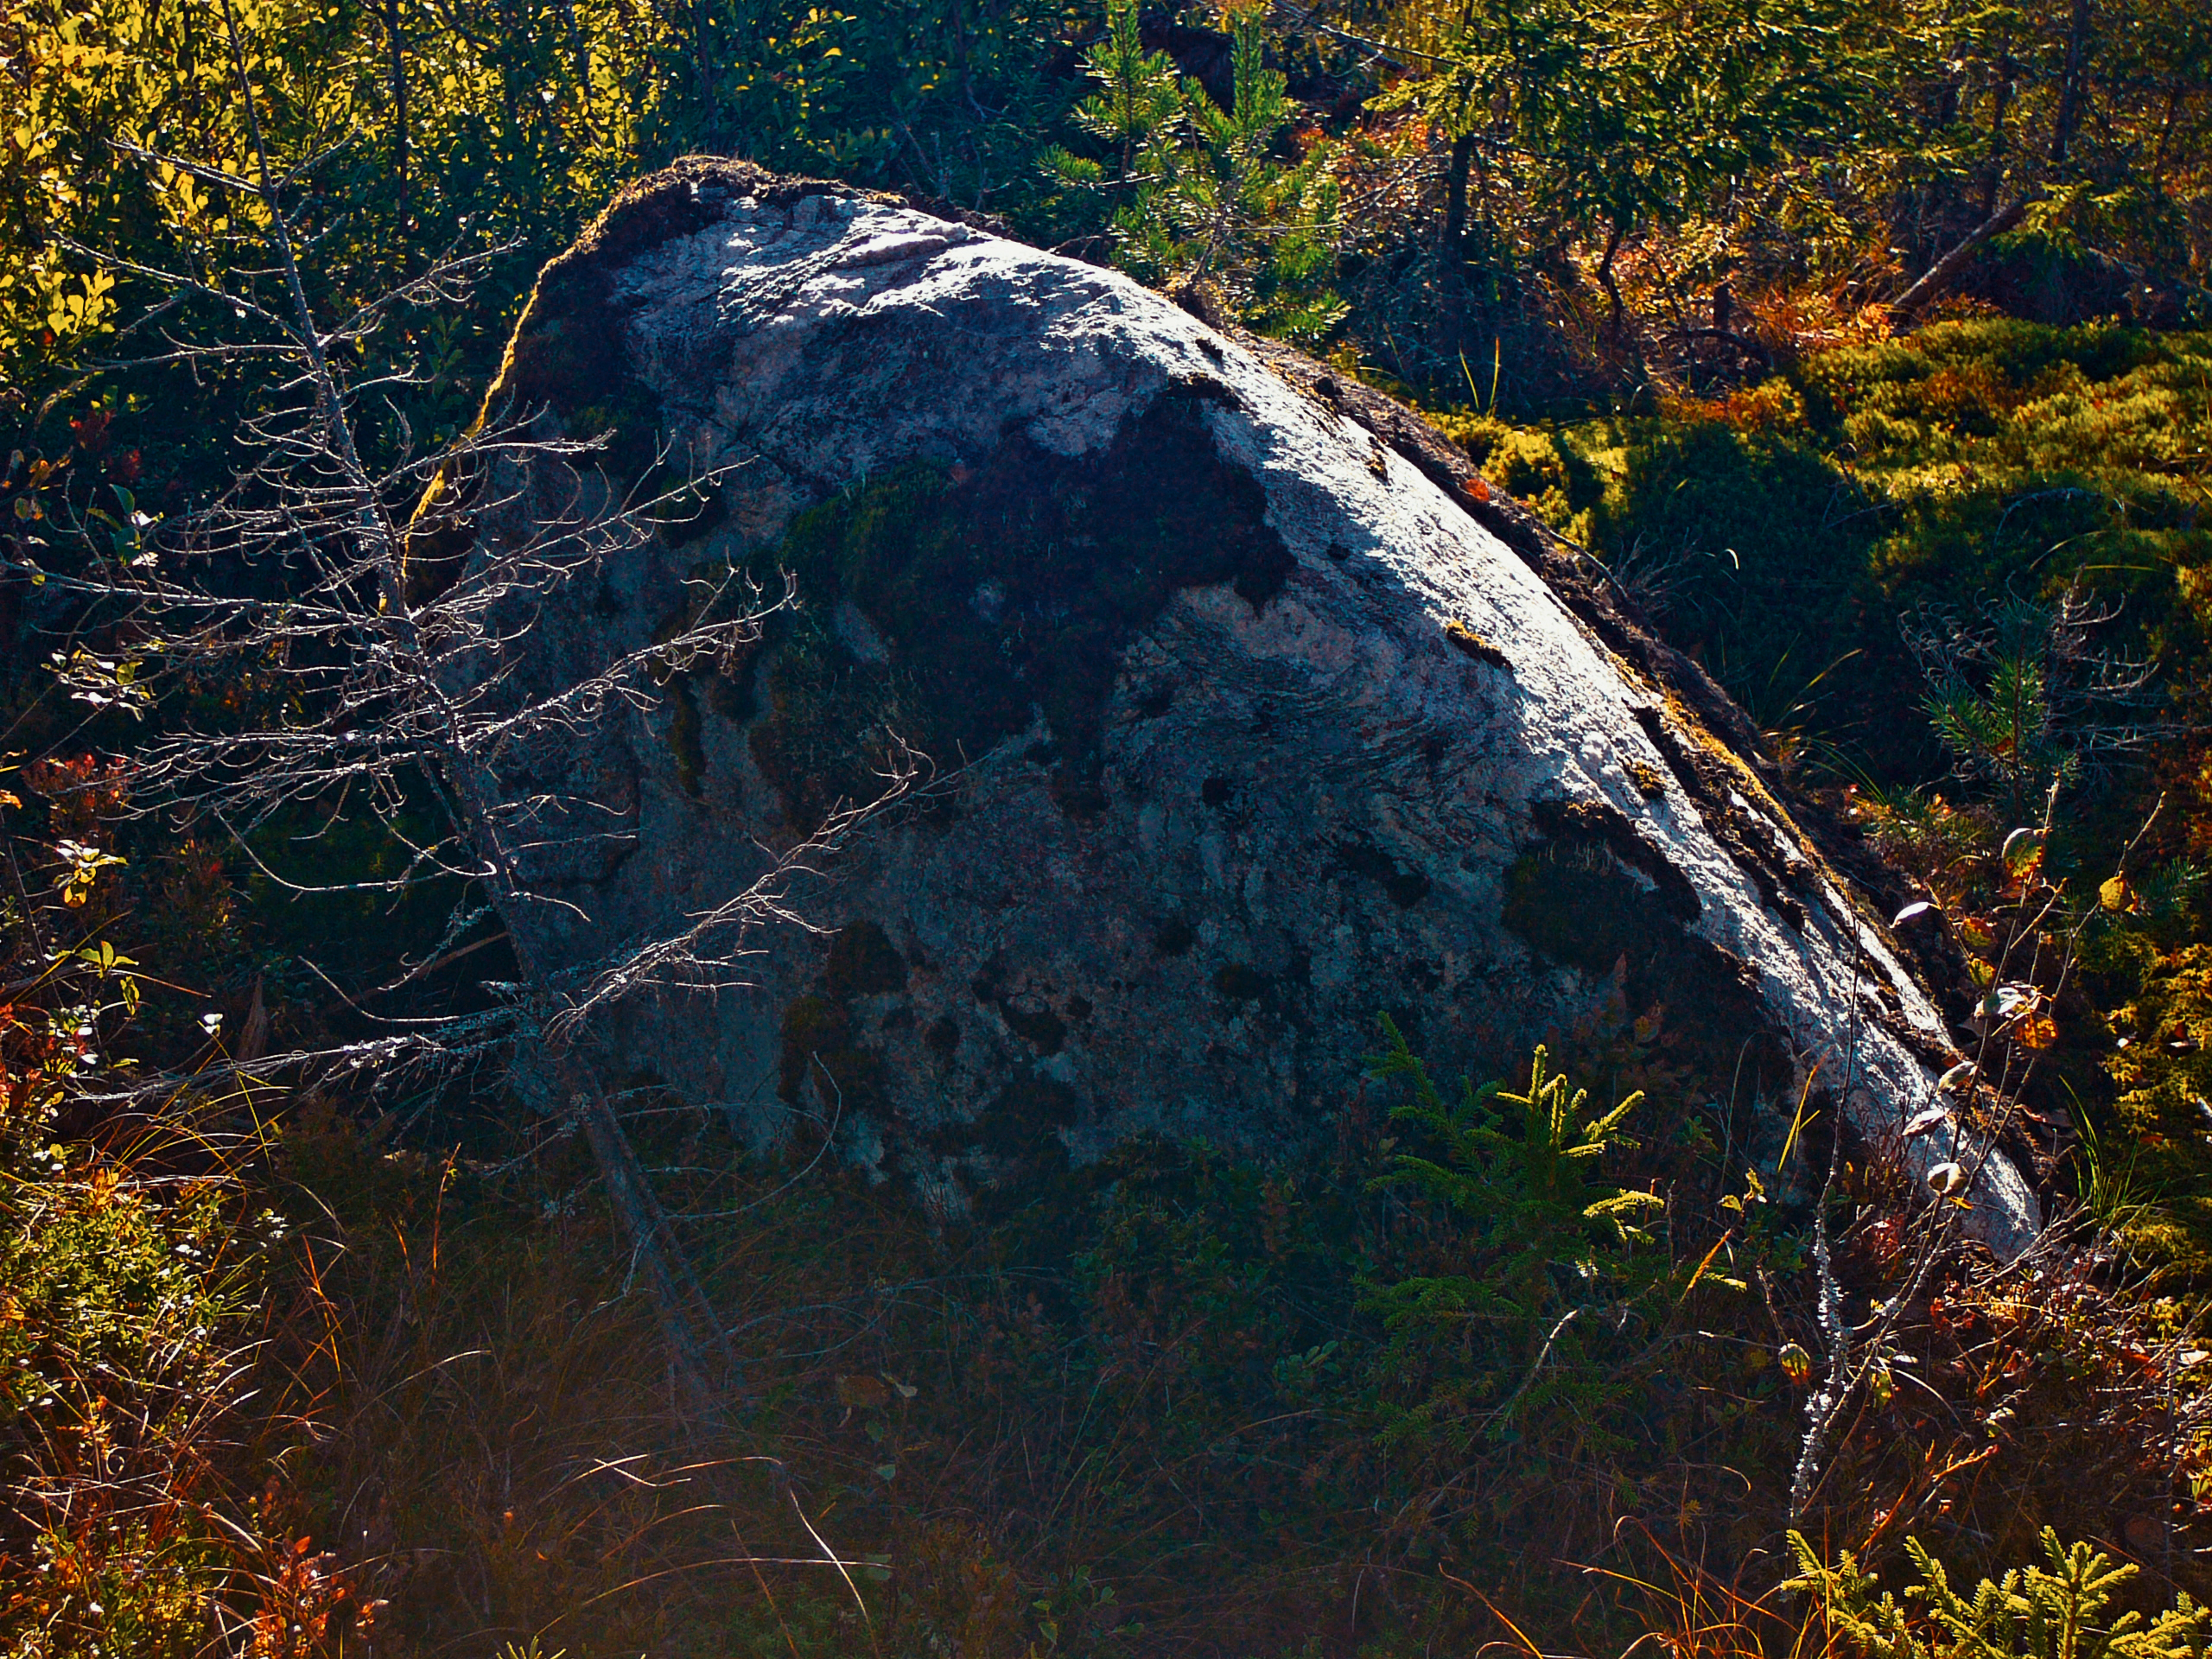
images, plant community, ecoregion, natural landscape, wood, plant, bedrock, slope, grass, watercourse, deciduous, trunk, landscape, twig, Tints and shades, groundcover, formation, forest, woodland, hill, temperate broadleaf and mixed forest, outcrop, rock, geology, soil, wilderness, jungle, nature reserve, old growth forest, reflection, tropical and subtropical coniferous forests, shadow, Northern hardwood forest, riparian zone, stream, valdivian temperate rain forest, rainforest, winter, autumn, arch, temperate coniferous forest, chaparral, shrubland